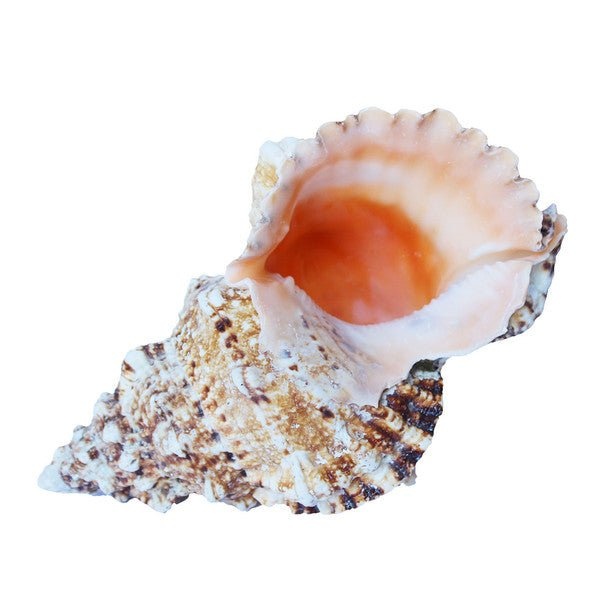
Frog Shell
Display the beauty of nature with the stunning Frog Shell. This 8-9 inch natural seashell boasts sophisticated elegance, perfect for adding a touch of luxurious refinement to any home. Its intricate details will capture your guests’ attention with its unique charm.
Brand: Calif. Seashell Co.
Category: Home & Garden > Decor > Vase Fillers & Table Scatters > Table Scatters